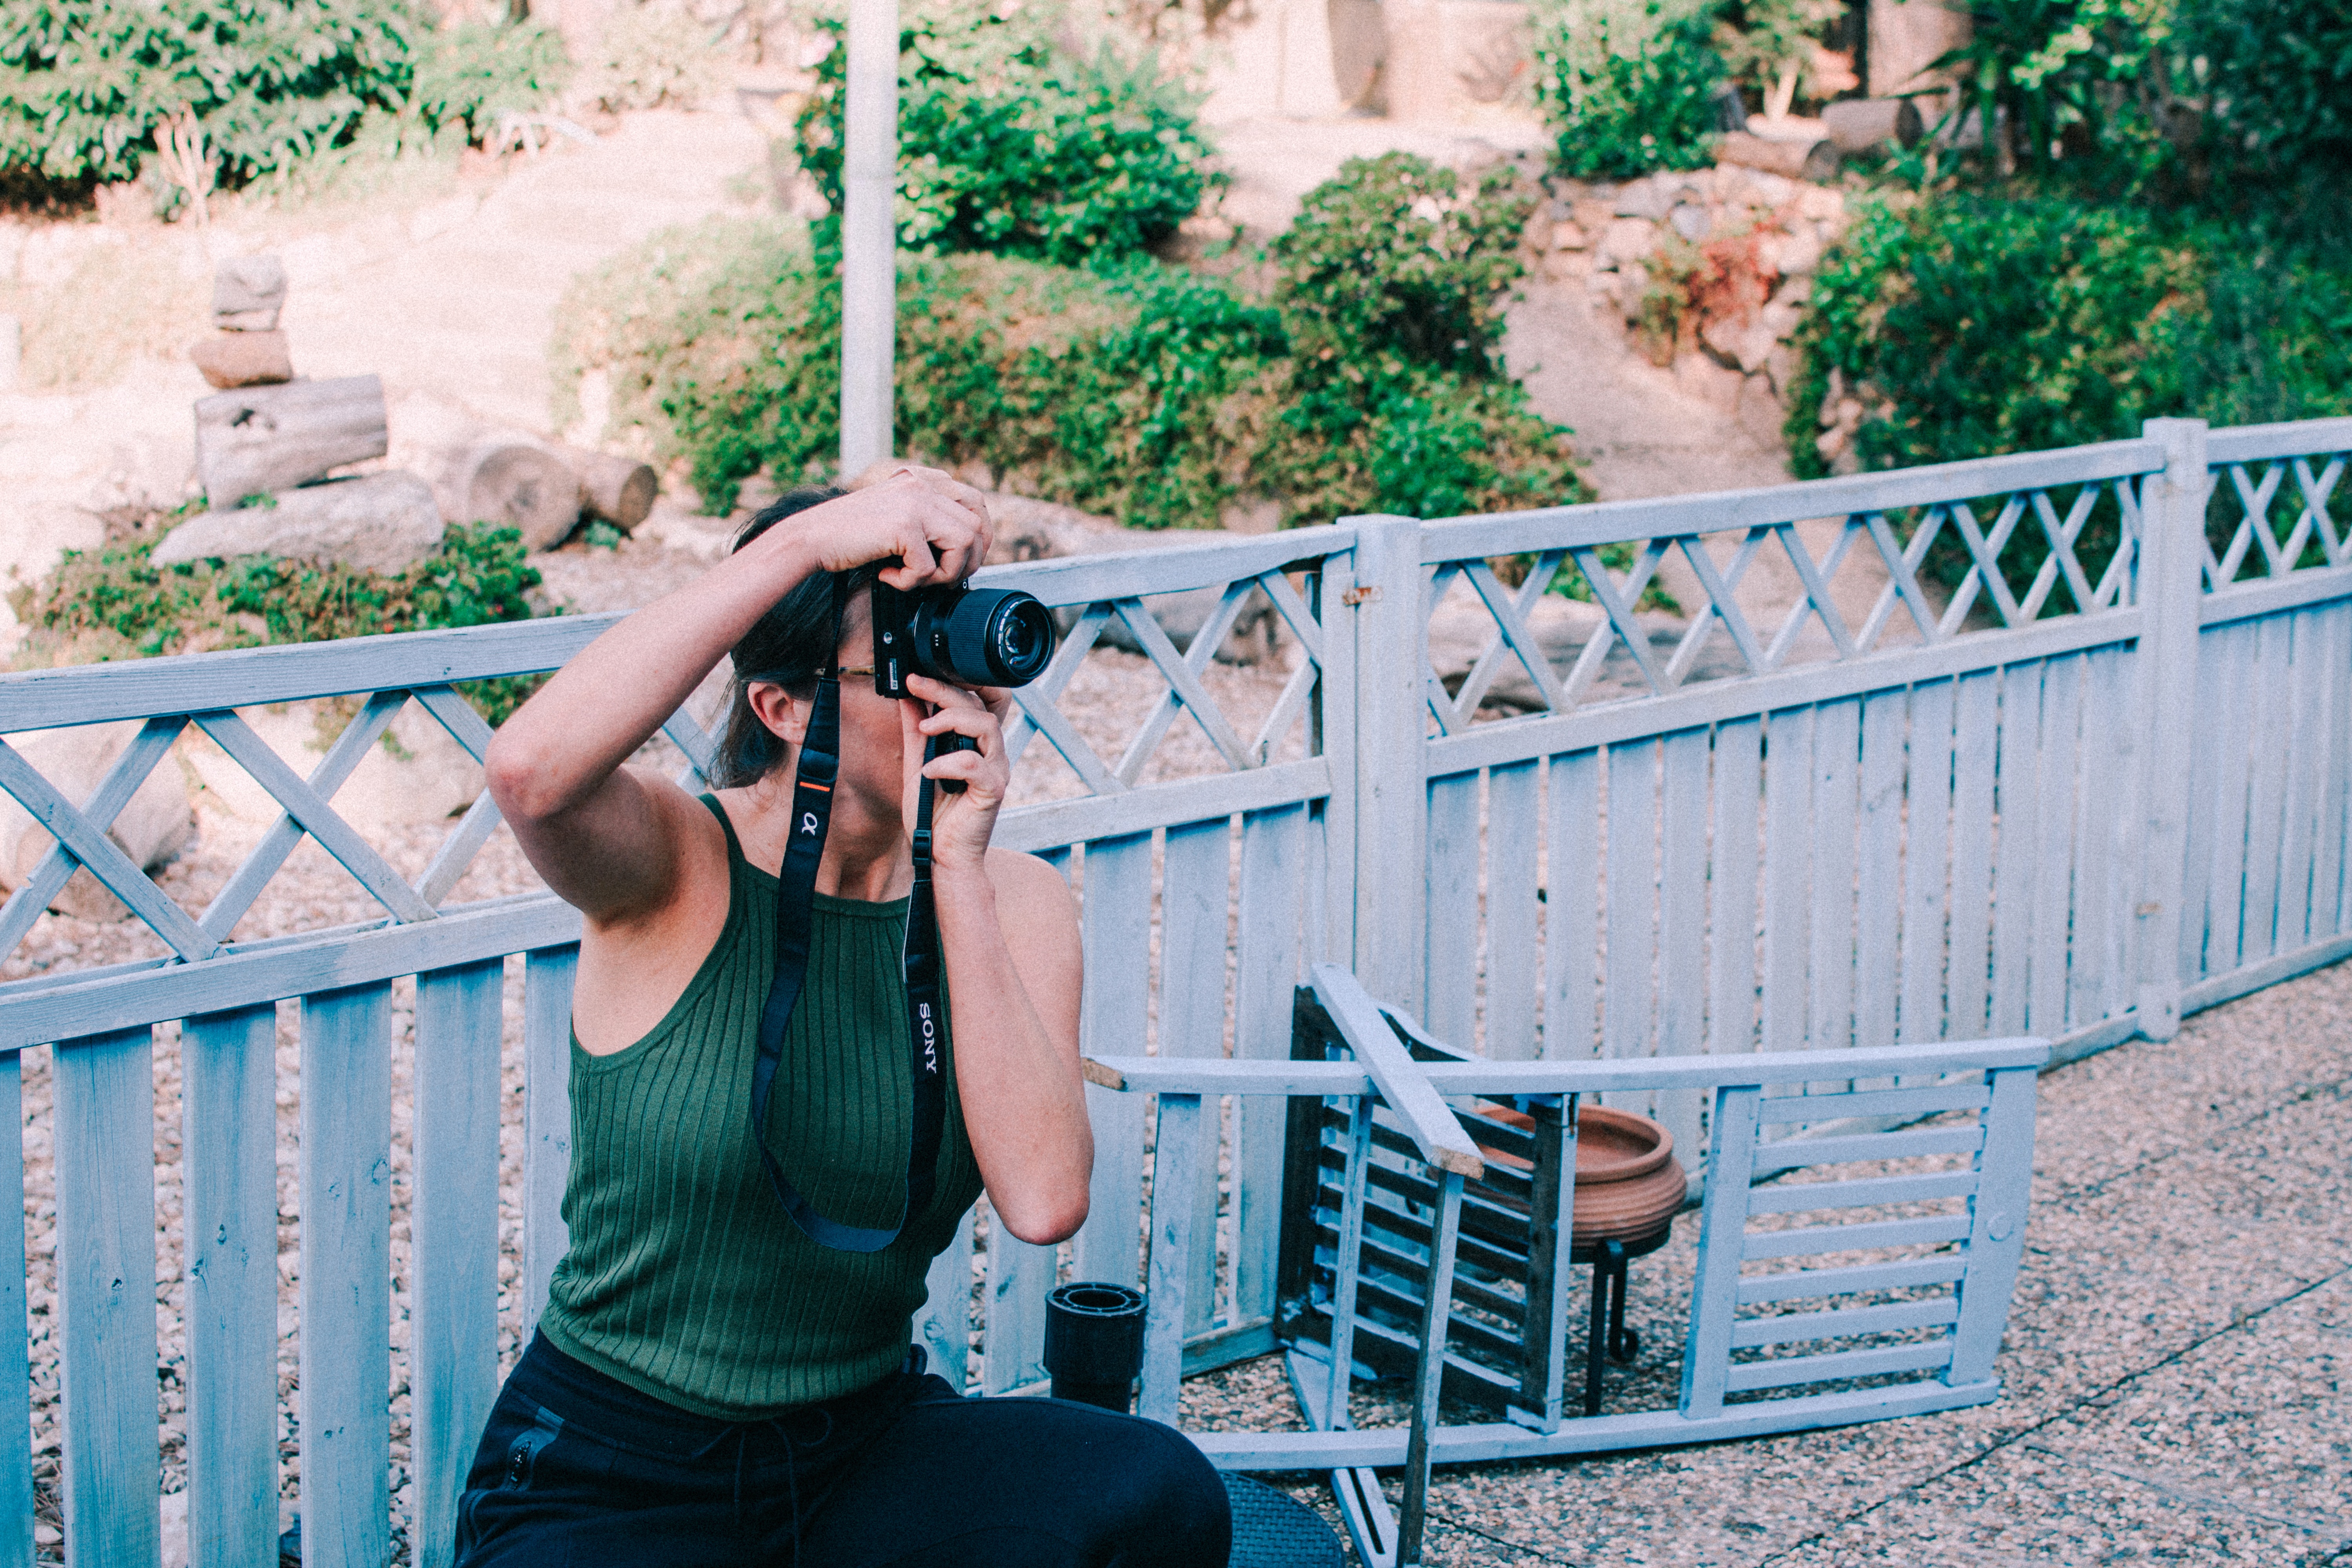
photograph, green, water, sitting, beauty, handrail, tree, glasses, leisure, photography, summer, leg, sunglasses, guard rail, plant, eyewear, vacation, photo shoot, baluster, street fashion, style, shoe, tourism